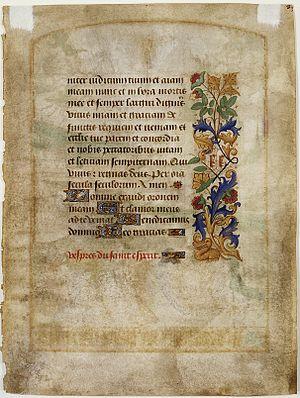
Le Livre d'heures d'Étienne Chevalier est un ancien livre d'heures manuscrit, œuvre de Jean Fouquet réalisée entre 1452 et 1460. Aujourd'hui en grande partie détruit, seuls 49 feuillets contenant 47 miniatures subsistent, dispersés dans huit lieux de conservation différents en Europe et aux États-Unis. Quarante de ces feuillets sont exposés au musée Condé à Chantilly.